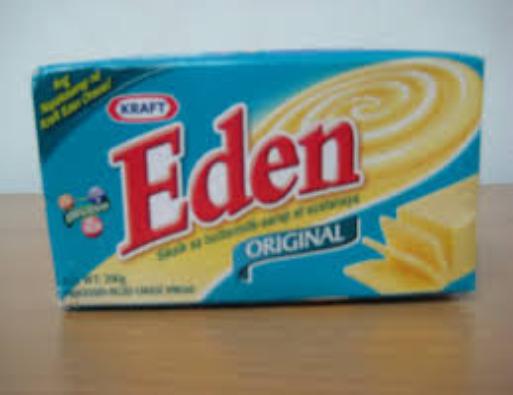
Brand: Eden Cheese
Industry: Food